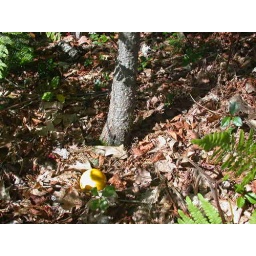
This lacrosse ball at the base of the White Spruce suggests that there is human activity near the tree.